Anya Chalotra

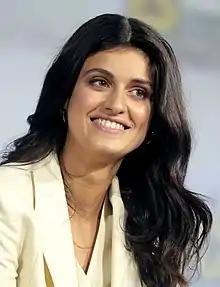
Chalotra in July 2019

Anya Chalotra (born 28 July 1995) is an English actress. She began her career in a 2017 production of the play "Much Ado About Nothing" at Shakespeare's Globe, and made her screen debut with BBC dramas "Wanderlust" and "The ABC Murders" in 2018. She gained recognition for her starring role as Yennefer of Vengerberg in the Netflix series "The Witcher.